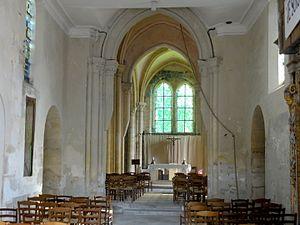
L’église Saint-Martin est une église catholique paroissiale située à Ableiges, dans le Val-d'Oise, en France. Elle remplace probablement un premier édifice attesté en 1071. L'église actuelle se caractérise par un chœur-halle rectangulaire de six travées, réparties sur trois vaisseaux, et se terminant par un chevet plat. Cet ensemble paraît assez homogène à la première vue, mais l'on peut distinguer trois campagnes de construction distinctes en regardant de près la sculpture des chapiteaux, qui est d'un bon niveau, et les voûtes. Le vaisseau central avec le clocher encore d'allure romane et les arcs-doubleaux vers les croisillons constitue la partie la plus ancienne, et semble dater des années 1160 / 1170. À l'intérieur, l'architecture évoque la première période gothique. Le collatéral sud est un peu plus récent, et le collatéral nord remonte seulement aux années 1220, comme l'indiquent notamment une clé de voûte, l'arc formeret au nord de la chapelle de la Vierge, et certains chapiteaux.